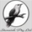
Label: bird